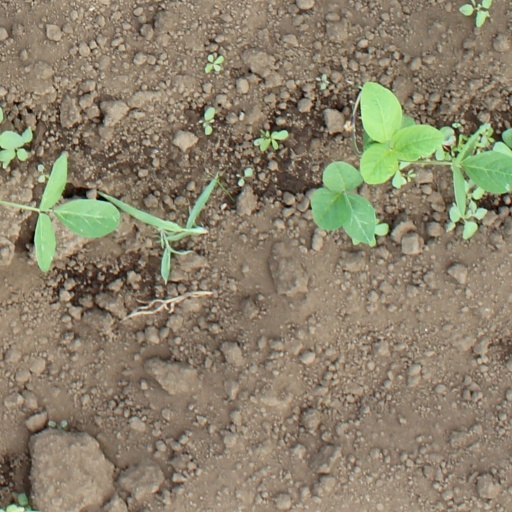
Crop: soybean